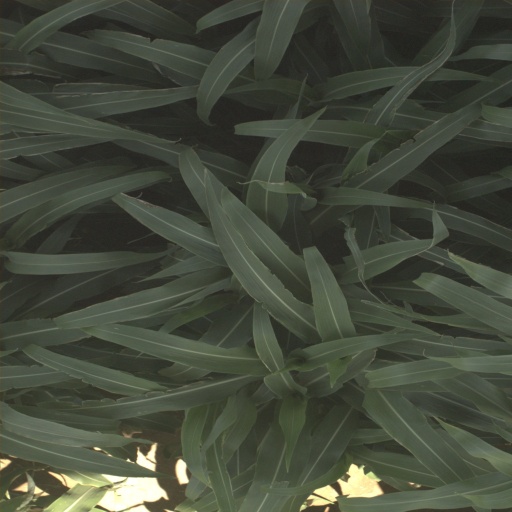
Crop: sorghum